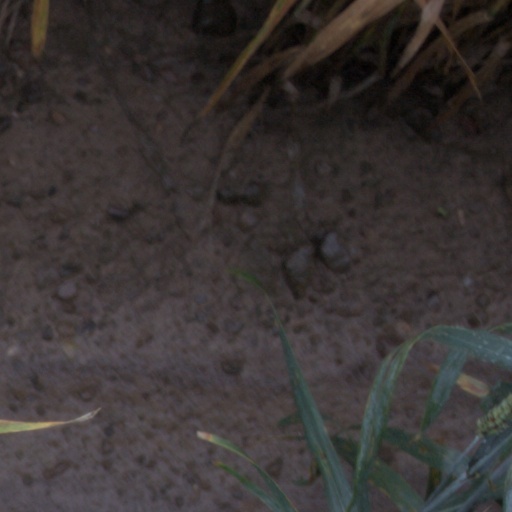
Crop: wheat